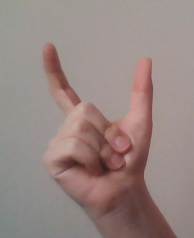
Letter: nun